Culture of Artsakh

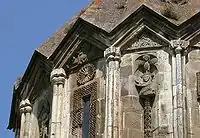
Relief sculptures on the dome of the Cathedral of St. John the Baptist of the Gandzasar Monastery (1216–1238)

In large buildings in cities or in monasteries the exterior facing can consist of carefully cut blocks of tuff. The monasteries of Gandzasar and Dadivank serve as the primary examples of that style. For more modest structures, such as parish churches in provinces, it was common to use less carefully cut stone, a practice which creates a more rustic appearance.